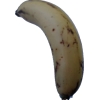
Label: banana